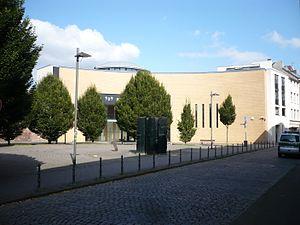
L'ancienne synagogue d'Aix-la-Chapelle a été construite de 1860 à 1862 d'après les plans et sous le contrôle de l'architecte d'Aix-la-Chapelle Wilhelm Wickop. La synagogue se trouvait sur la Promenaden-Platz, qui depuis 1984 se nomme la Synagogenplatz. Elle a été détruite pendant la nuit de Cristal, comme une grande partie des lieux de culte juif en Allemagne.